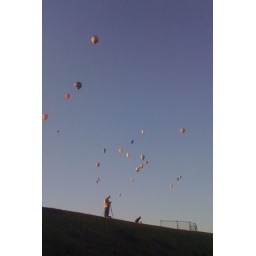
Oct. 12, 2009. Beautiful blue sky day to go &amp;quot;up, up and away&amp;quot; in a hot air balloon.